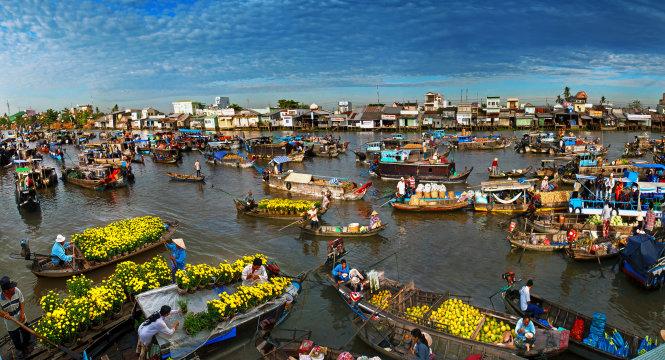
có nhiều con thuyền đang tham gia chợ nổi trên sông